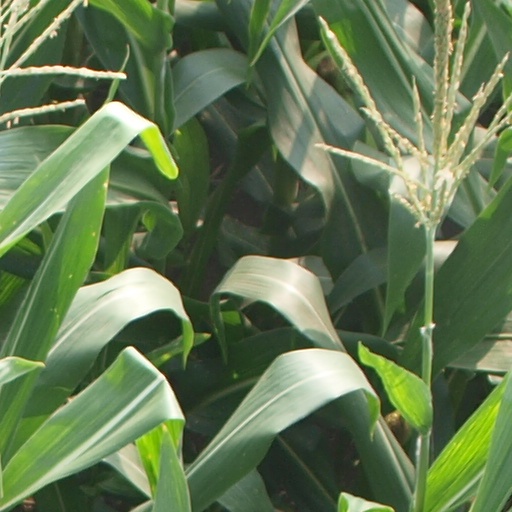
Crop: maize; corn